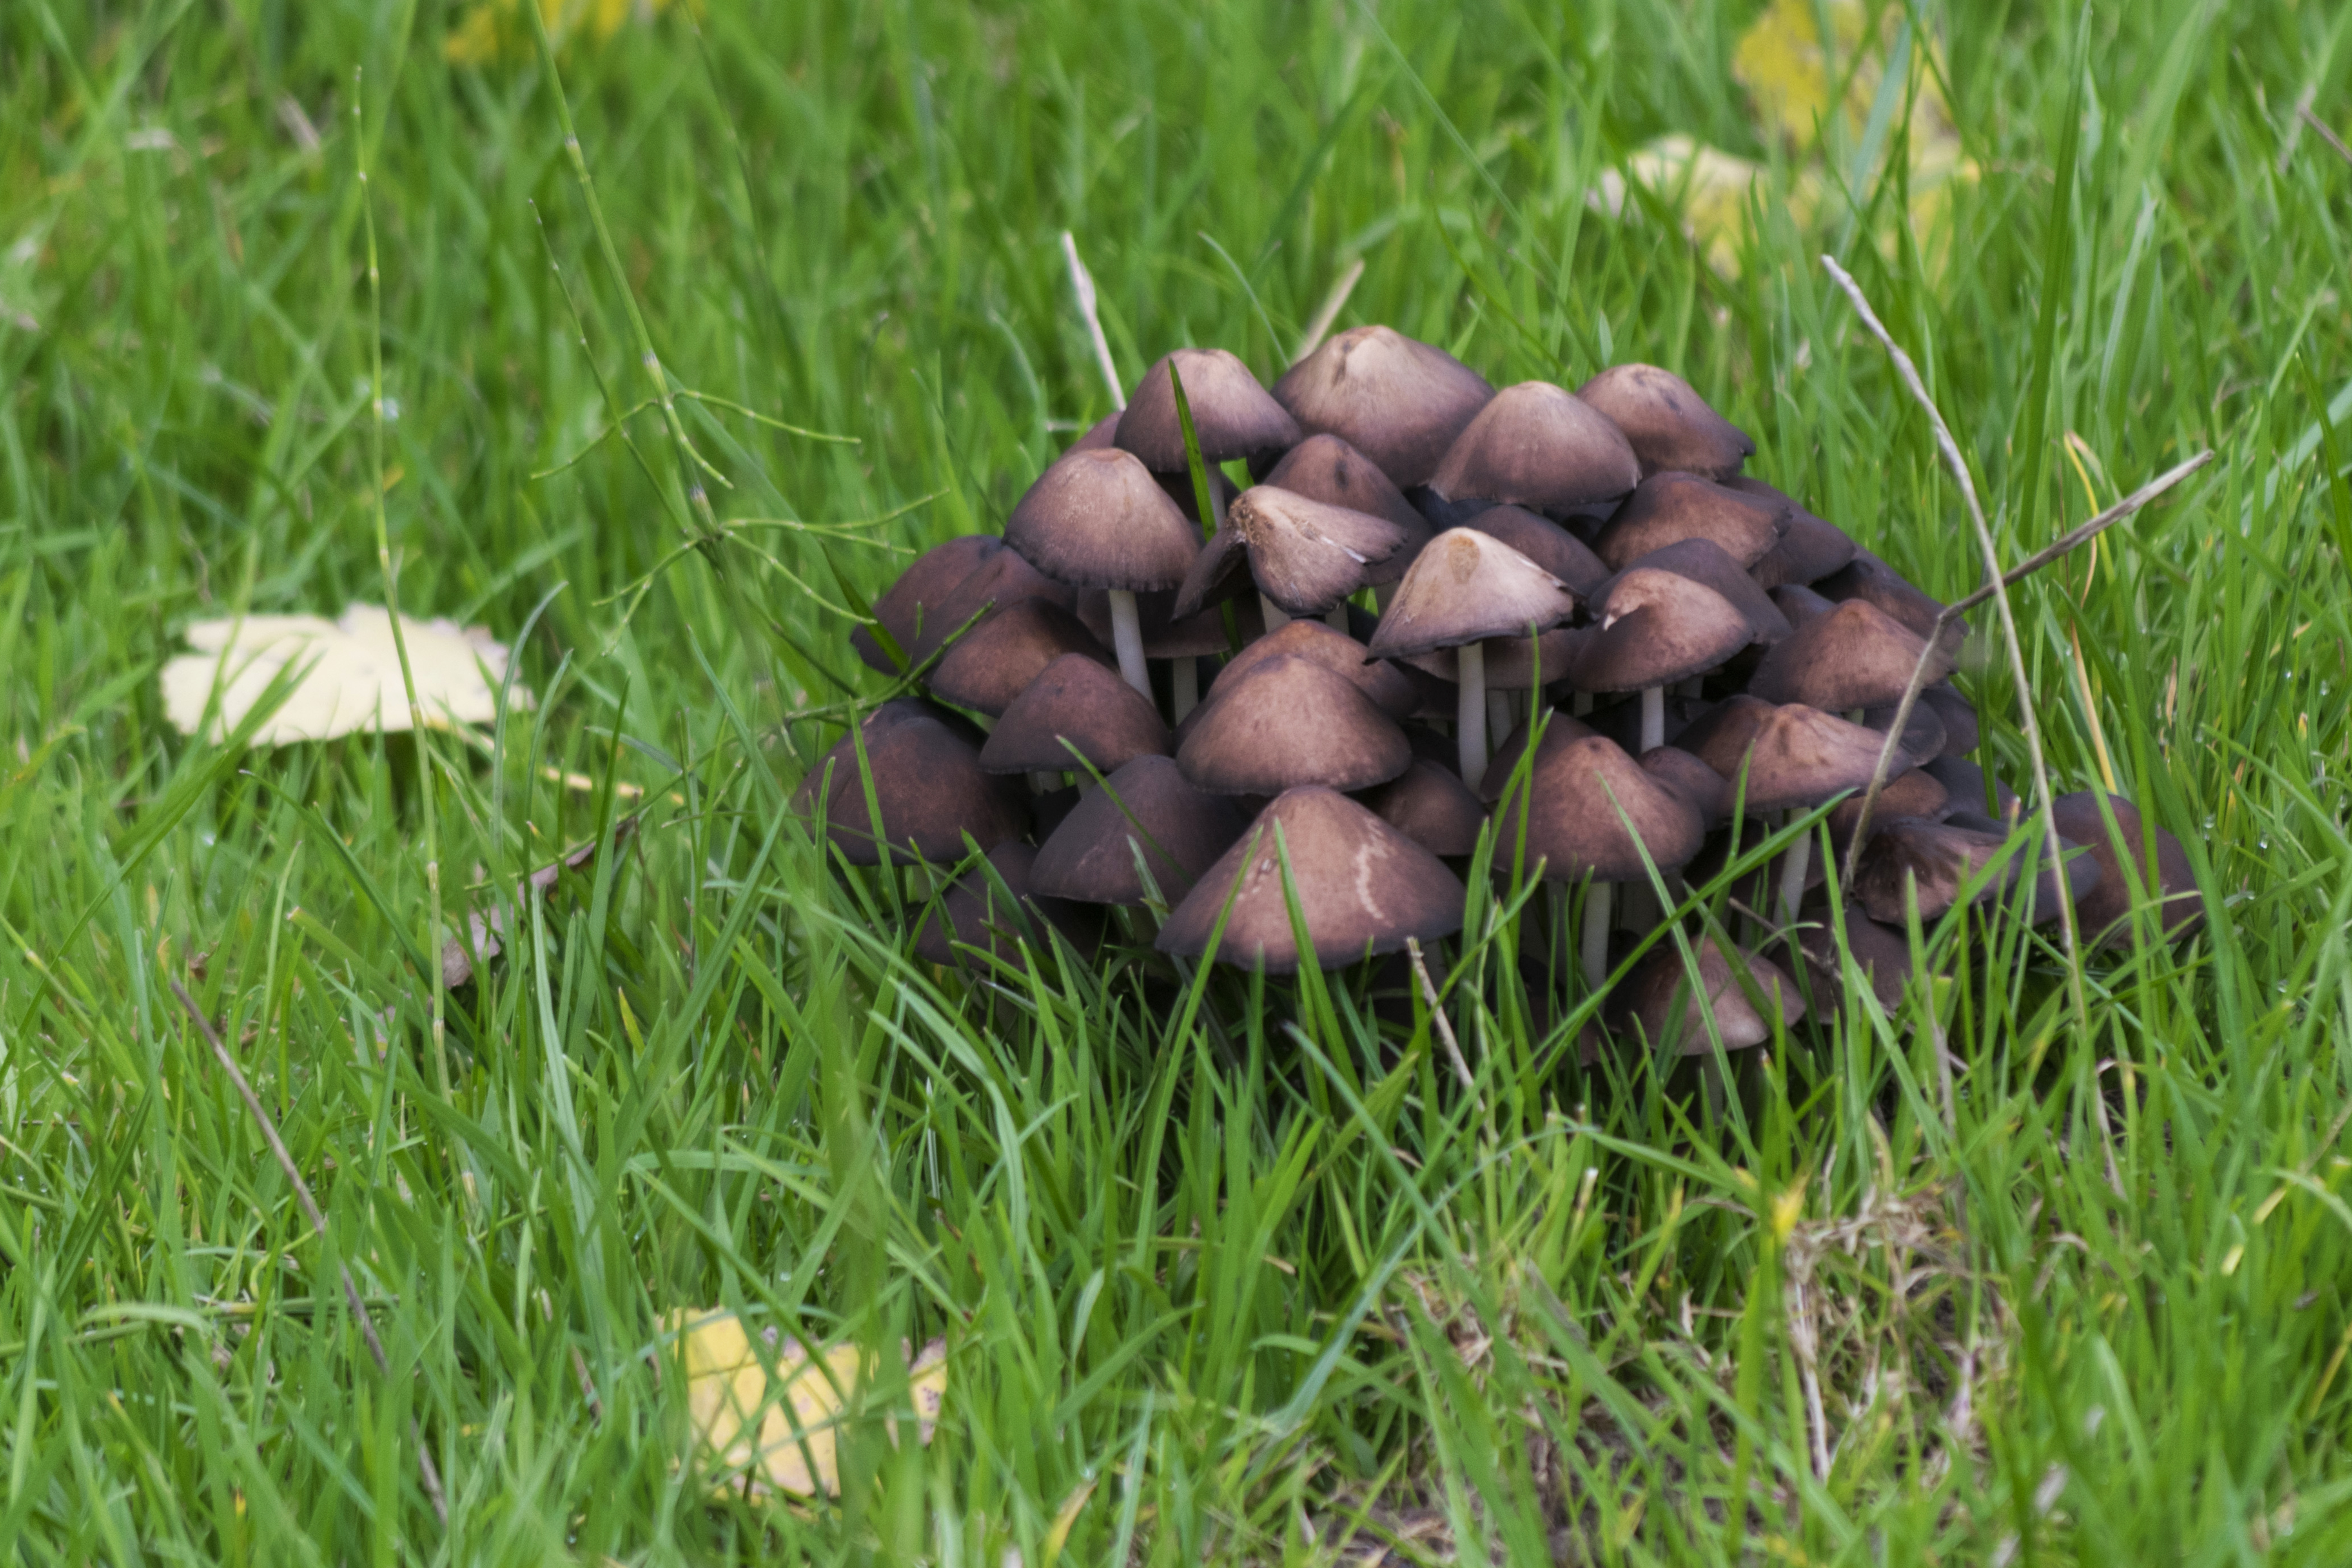
tree, nature, grass, outdoor, plant, lawn, photography, meadow, flower, produce, soil, mushroom, nikon, flora, fungus, nederland, netherlands, zuidholland, outdoorphotography, woodland, gras, paulvandevelde, pdvandevelde, padagudaloma, natuurfotografie, dordrecht, biesbosch, nederlandinfotos, hollandse, paddestoel, edible mushroom, grass family, land plant